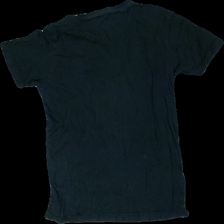
View: back
Type: T-shirt
Category: Men
Brand: Missing
Colors: Black, Red
Material: 100% Cotton
Pattern: Other
Cut: Regular, C-collar
Price range: <50
Recommended usage: Reuse
Description: washed out, damaged print